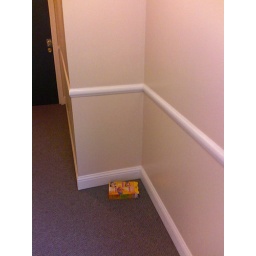
This mysterious abandoned Triscuit box has been in the hallway of my apartment building for a few days.